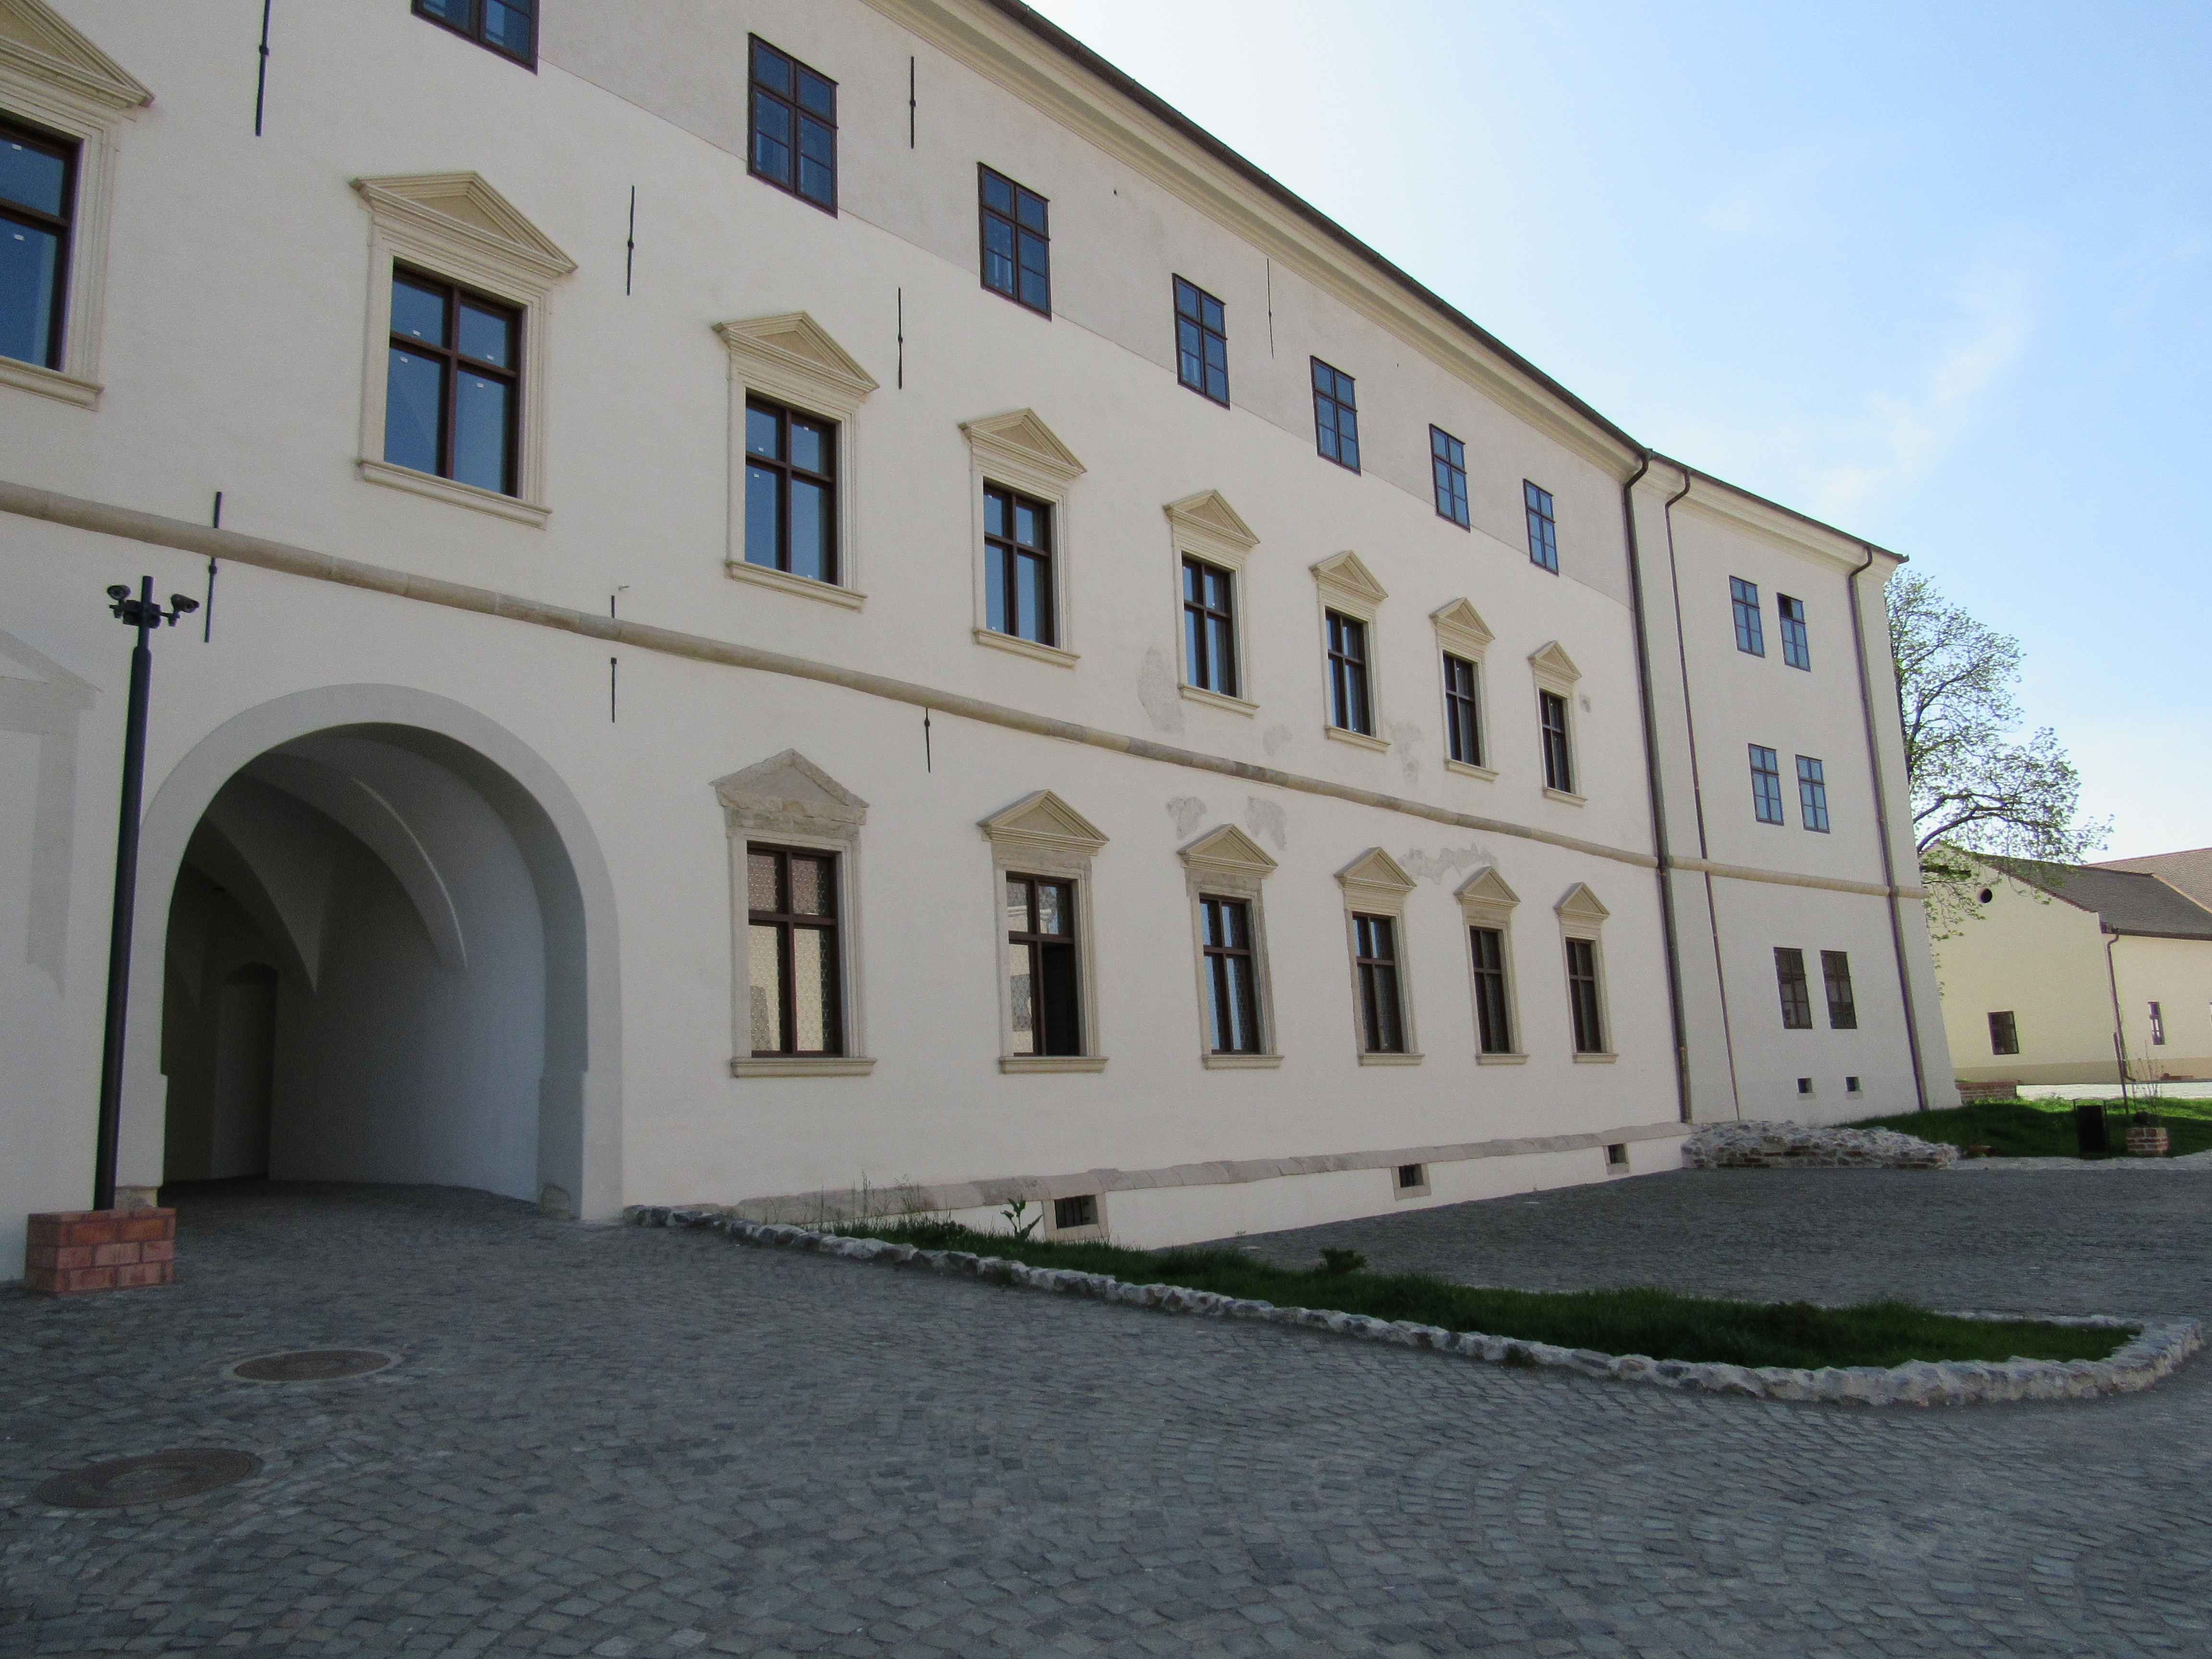
architecture, building, palace, city, facade, property, center, estate, transylvania, oradea, crisana